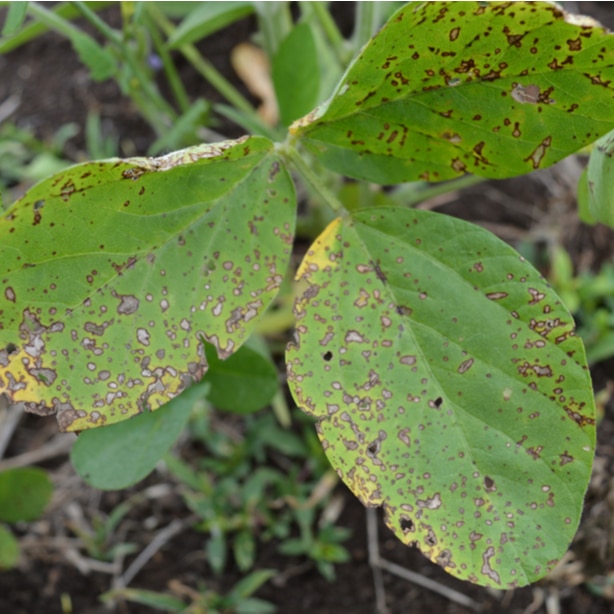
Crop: apple
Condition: black_rot